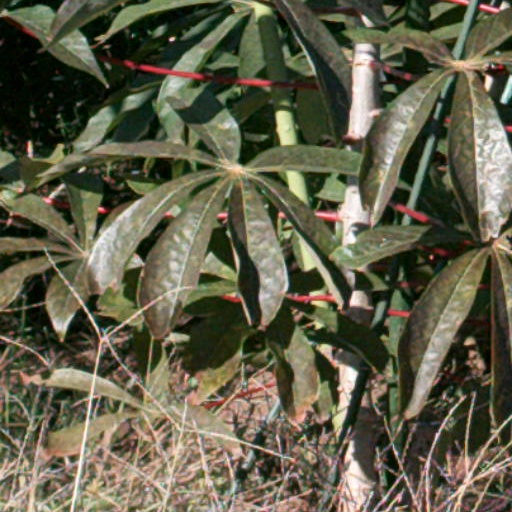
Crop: cassava